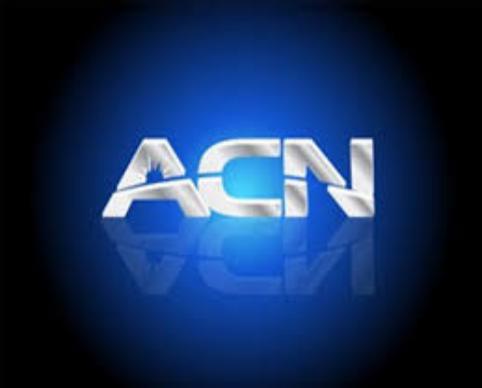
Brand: ACN
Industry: Others